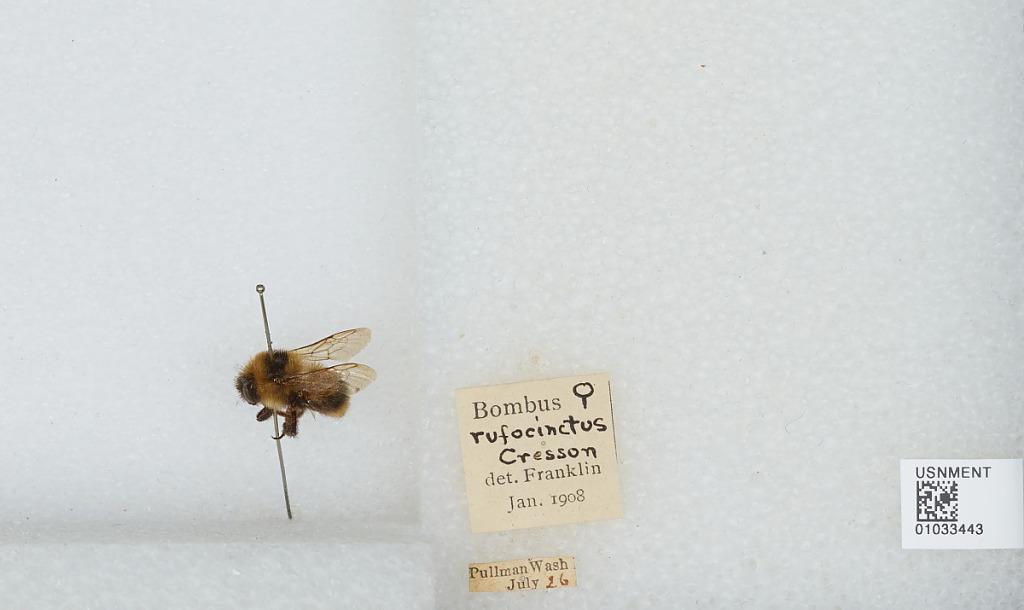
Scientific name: Bombus (Cullumanobombus) rufocinctus Cresson
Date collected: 1926-7-
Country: United States
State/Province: Washington
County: Whitman
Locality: Pullman
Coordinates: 46.73, -117.17
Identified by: Franklin